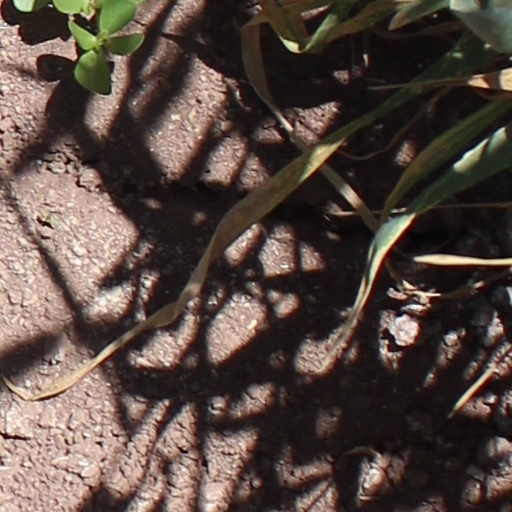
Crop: wheat